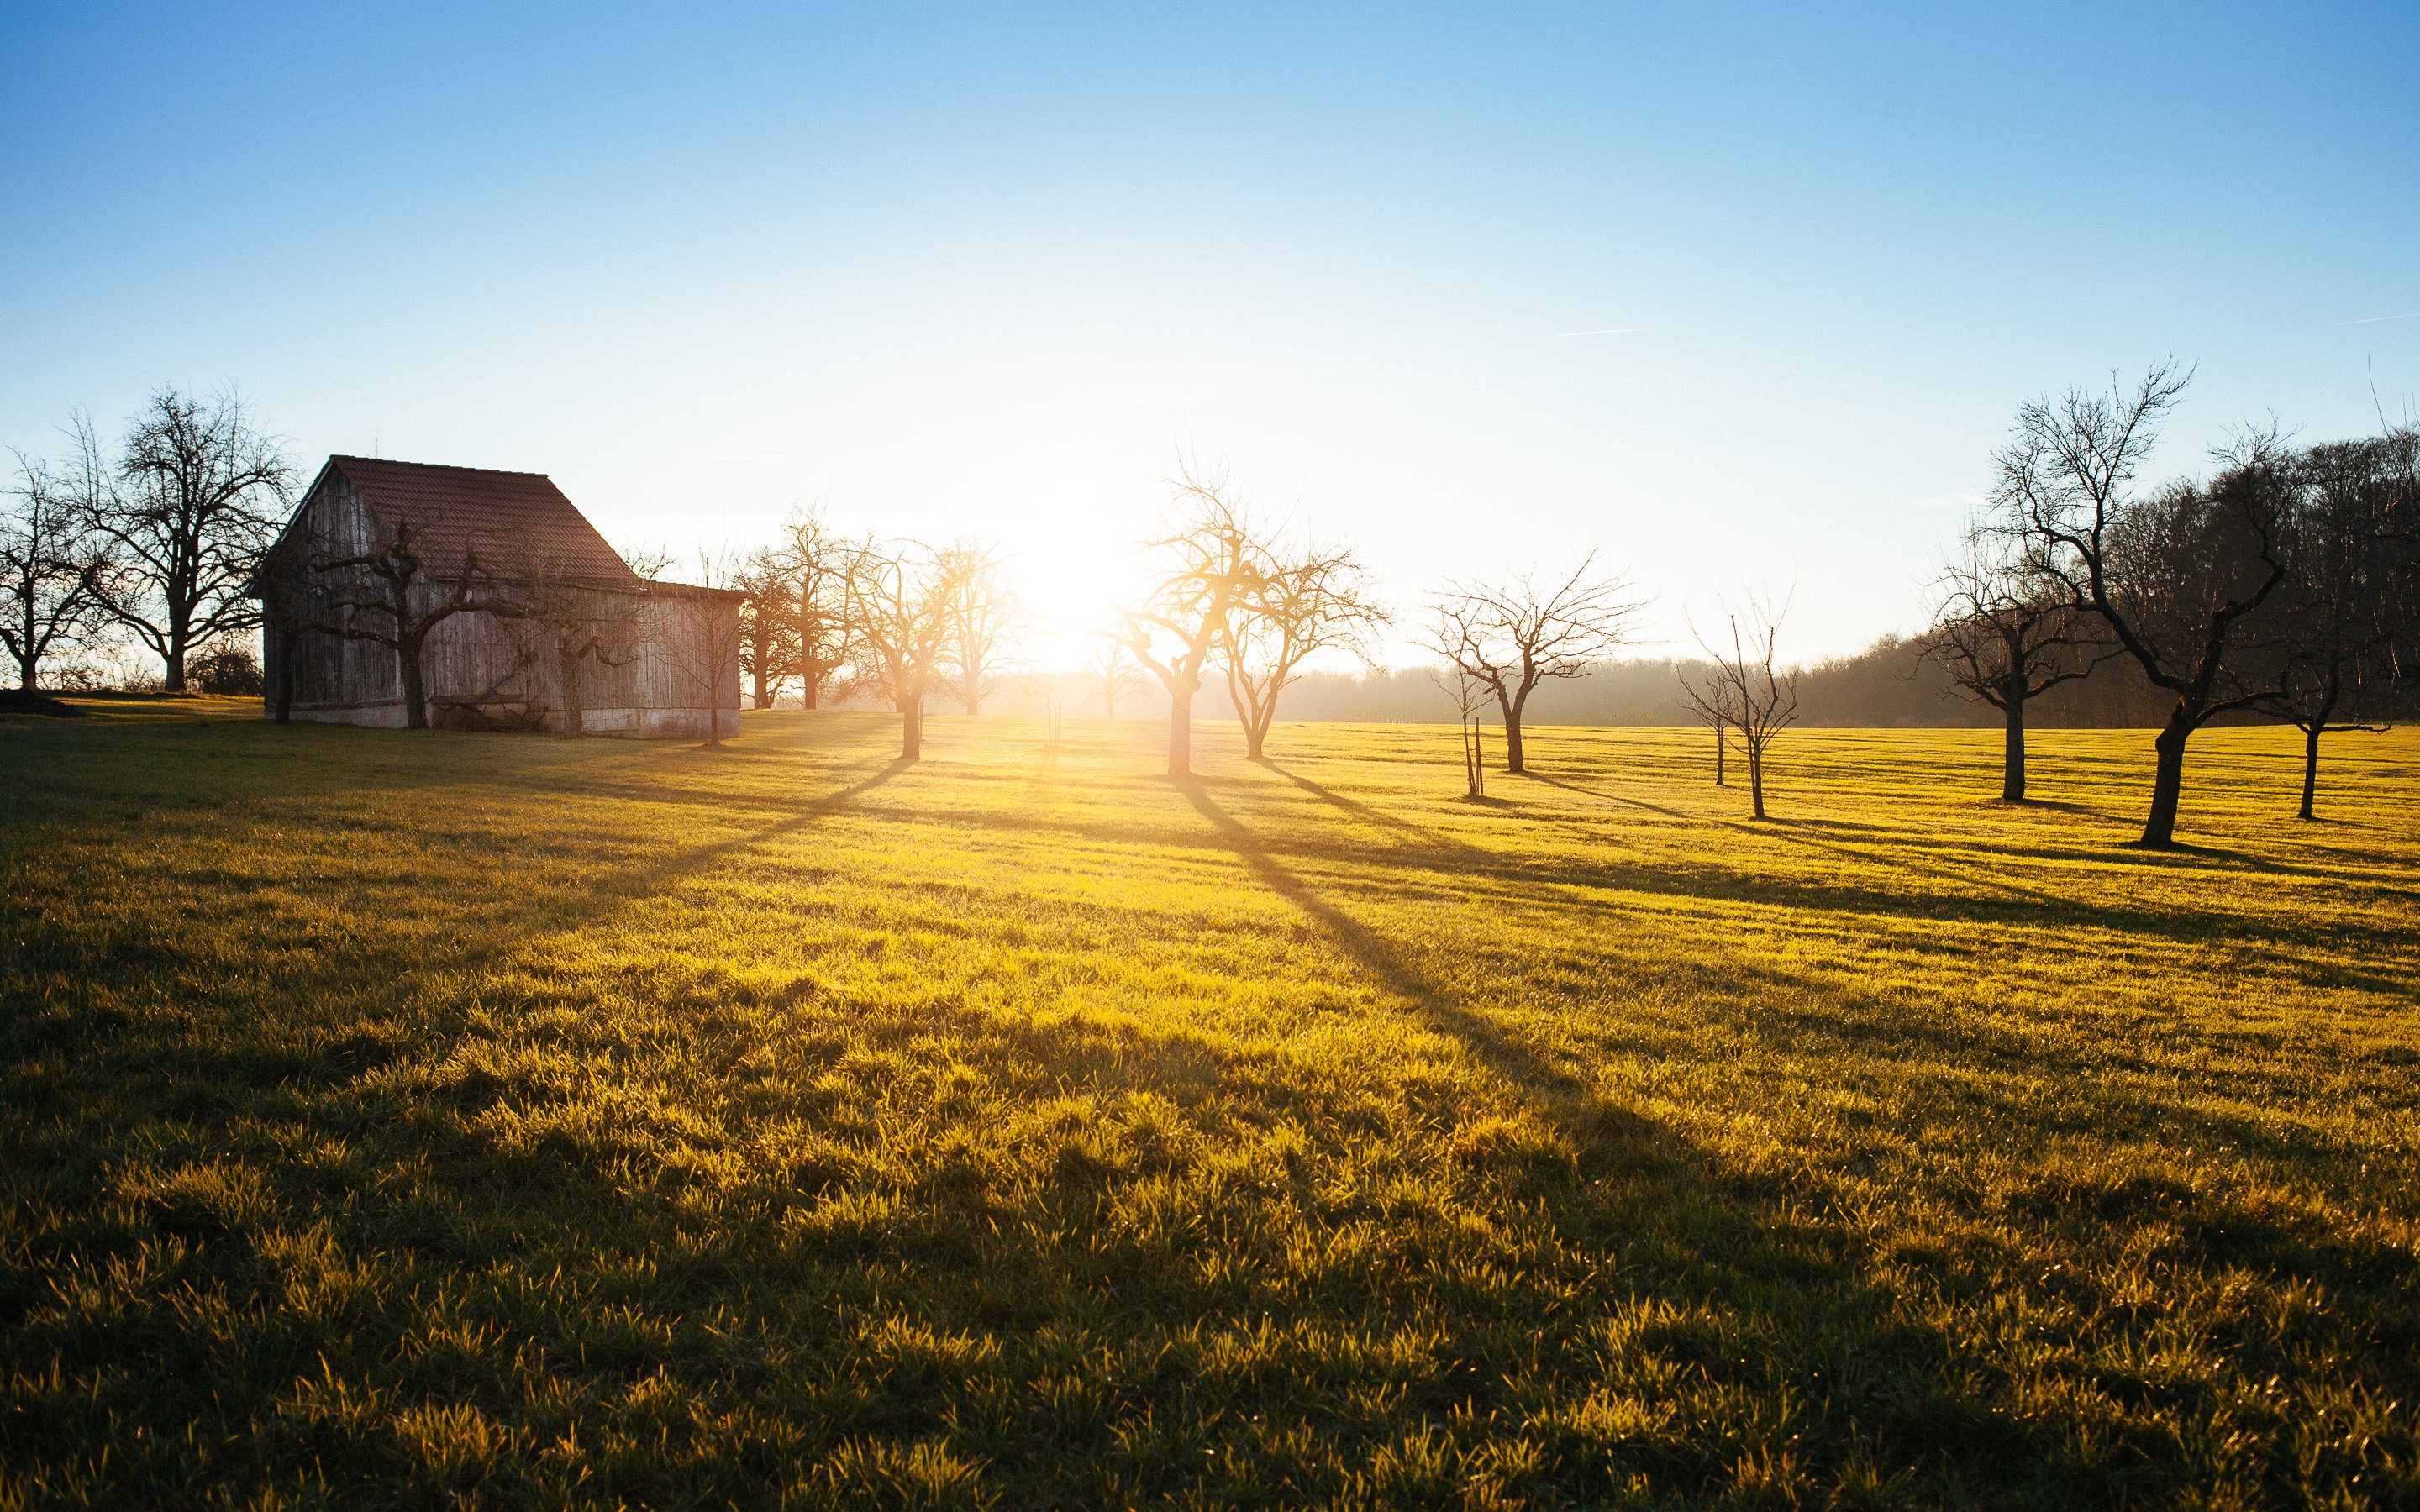
landscape, tree, nature, grass, horizon, sky, sunrise, sunset, field, farm, lawn, meadow, prairie, sunlight, morning, hill, dawn, country, hut, evening, rural, autumn, agriculture, season, plain, trees, rural area, hd wallpaper, atmospheric phenomenon, grass family